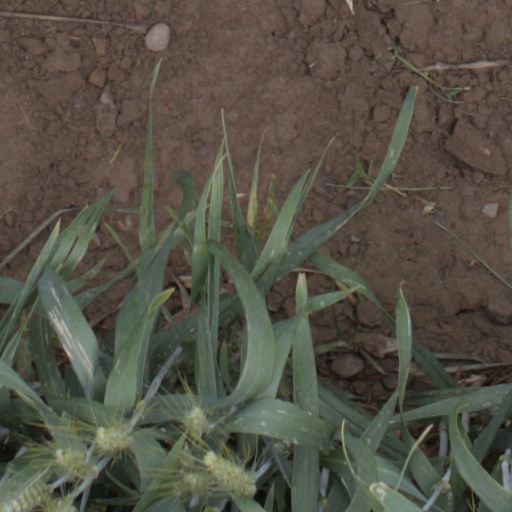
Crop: wheat